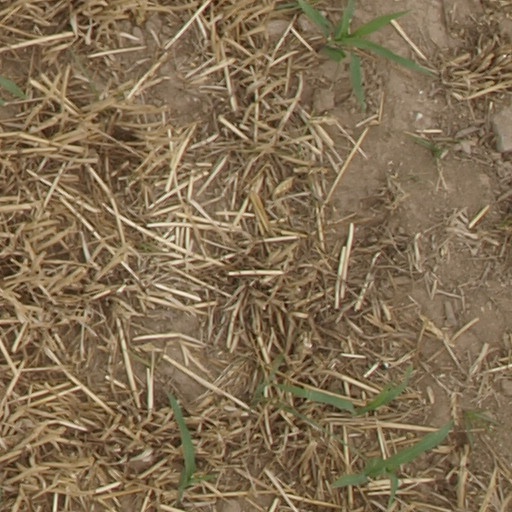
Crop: maize; corn